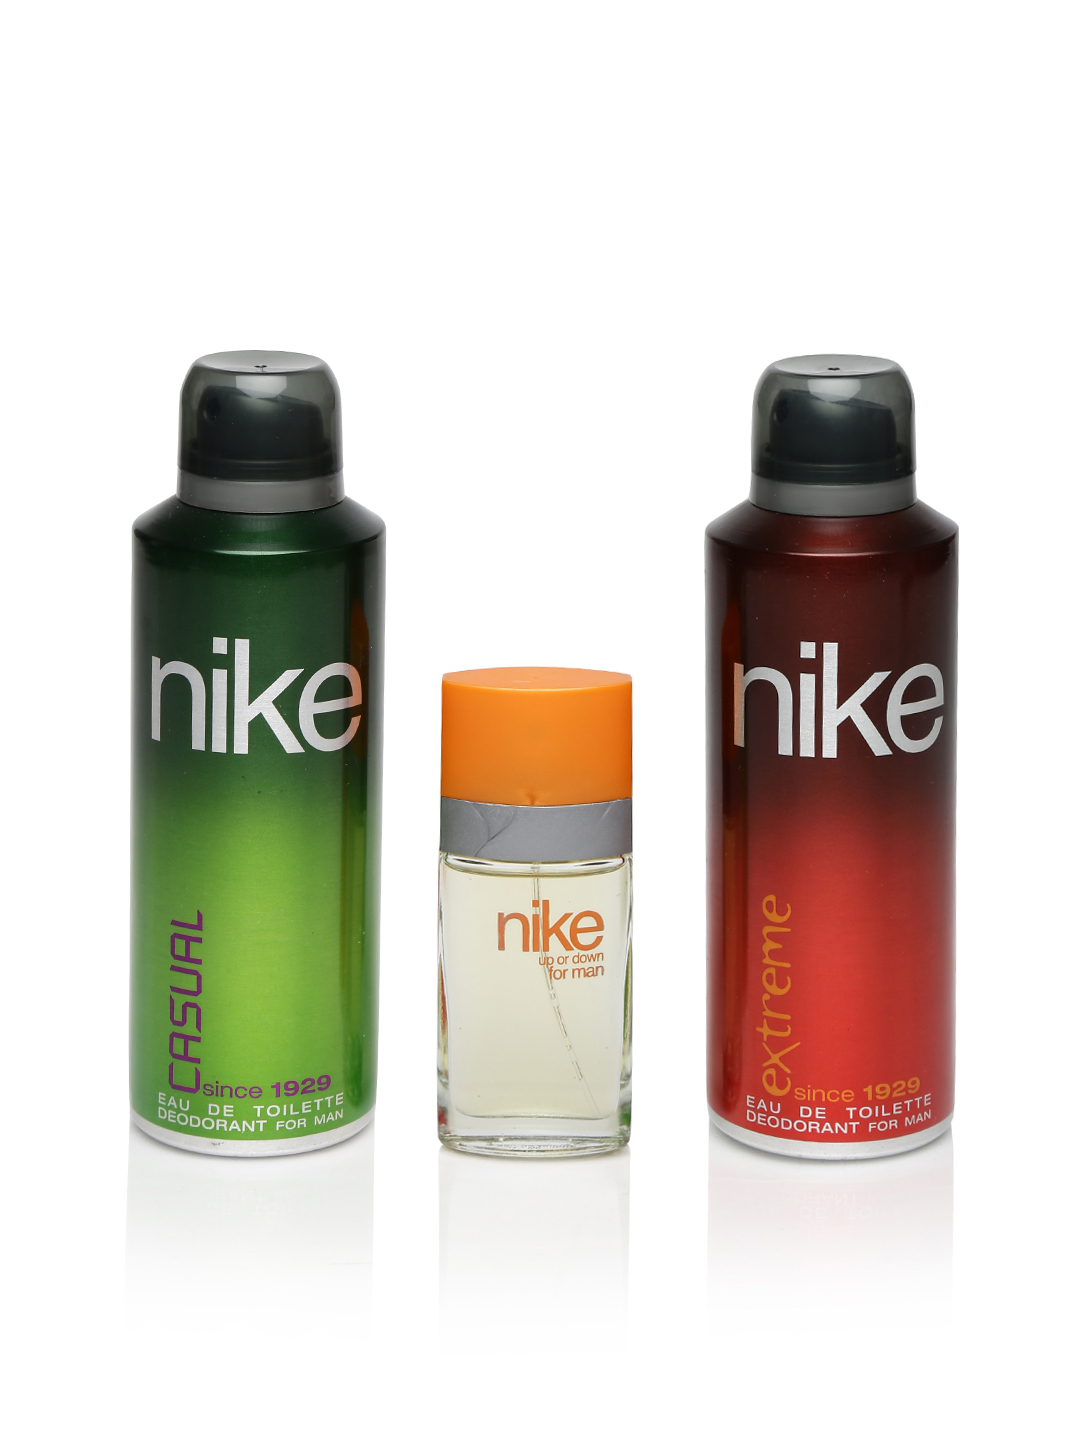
Nike Unisex Set of 3 Fragrance Gift Set
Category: Personal Care / Fragrance / Fragrance Gift Set
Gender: Unisex
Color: Black
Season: Spring 2017
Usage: Casual